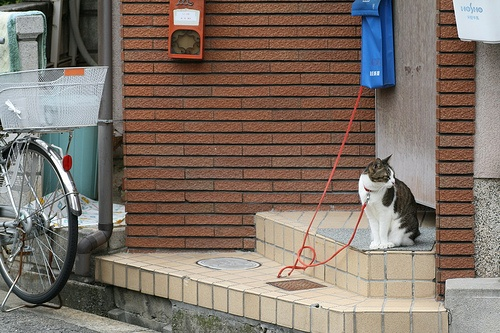
A cat on a leash sitting on the door step of a house.
a black brown and white cat an orange leash and a bicycle
A cat wearing a leash is sitting on the steps to a place.
a cat sits on a stoop tied to a door
A brown and white cat on a leash outside on a set of steps